Candle snuffer

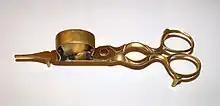
A candle wick trimmer, also sometimes called a "snuffer."

Before the mid 19th century, the term "snuffer" referred to a scissors-like device with two flat blades and an attached snuffer box. This tool was used to trim the wick of a candle without extinguishing the flame, to maintain efficient burning. A small receptacle catches the trimmed bit of wick. They were rendered obsolete by the invention of self-snuffing wicks, which curl out of the flame when charred. This allows excess wick to burn away, preventing the wick from becoming too long.